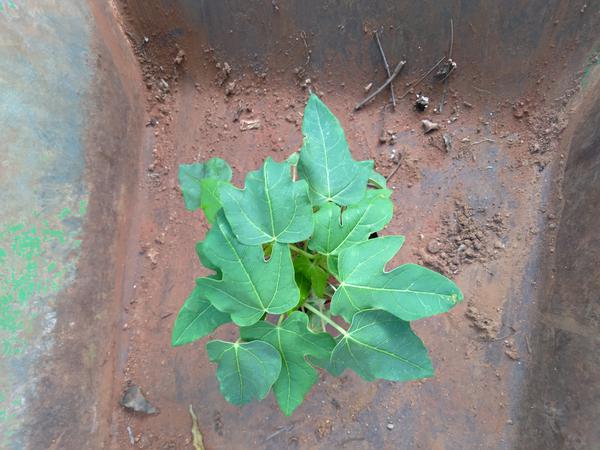
Plant: Pappaya